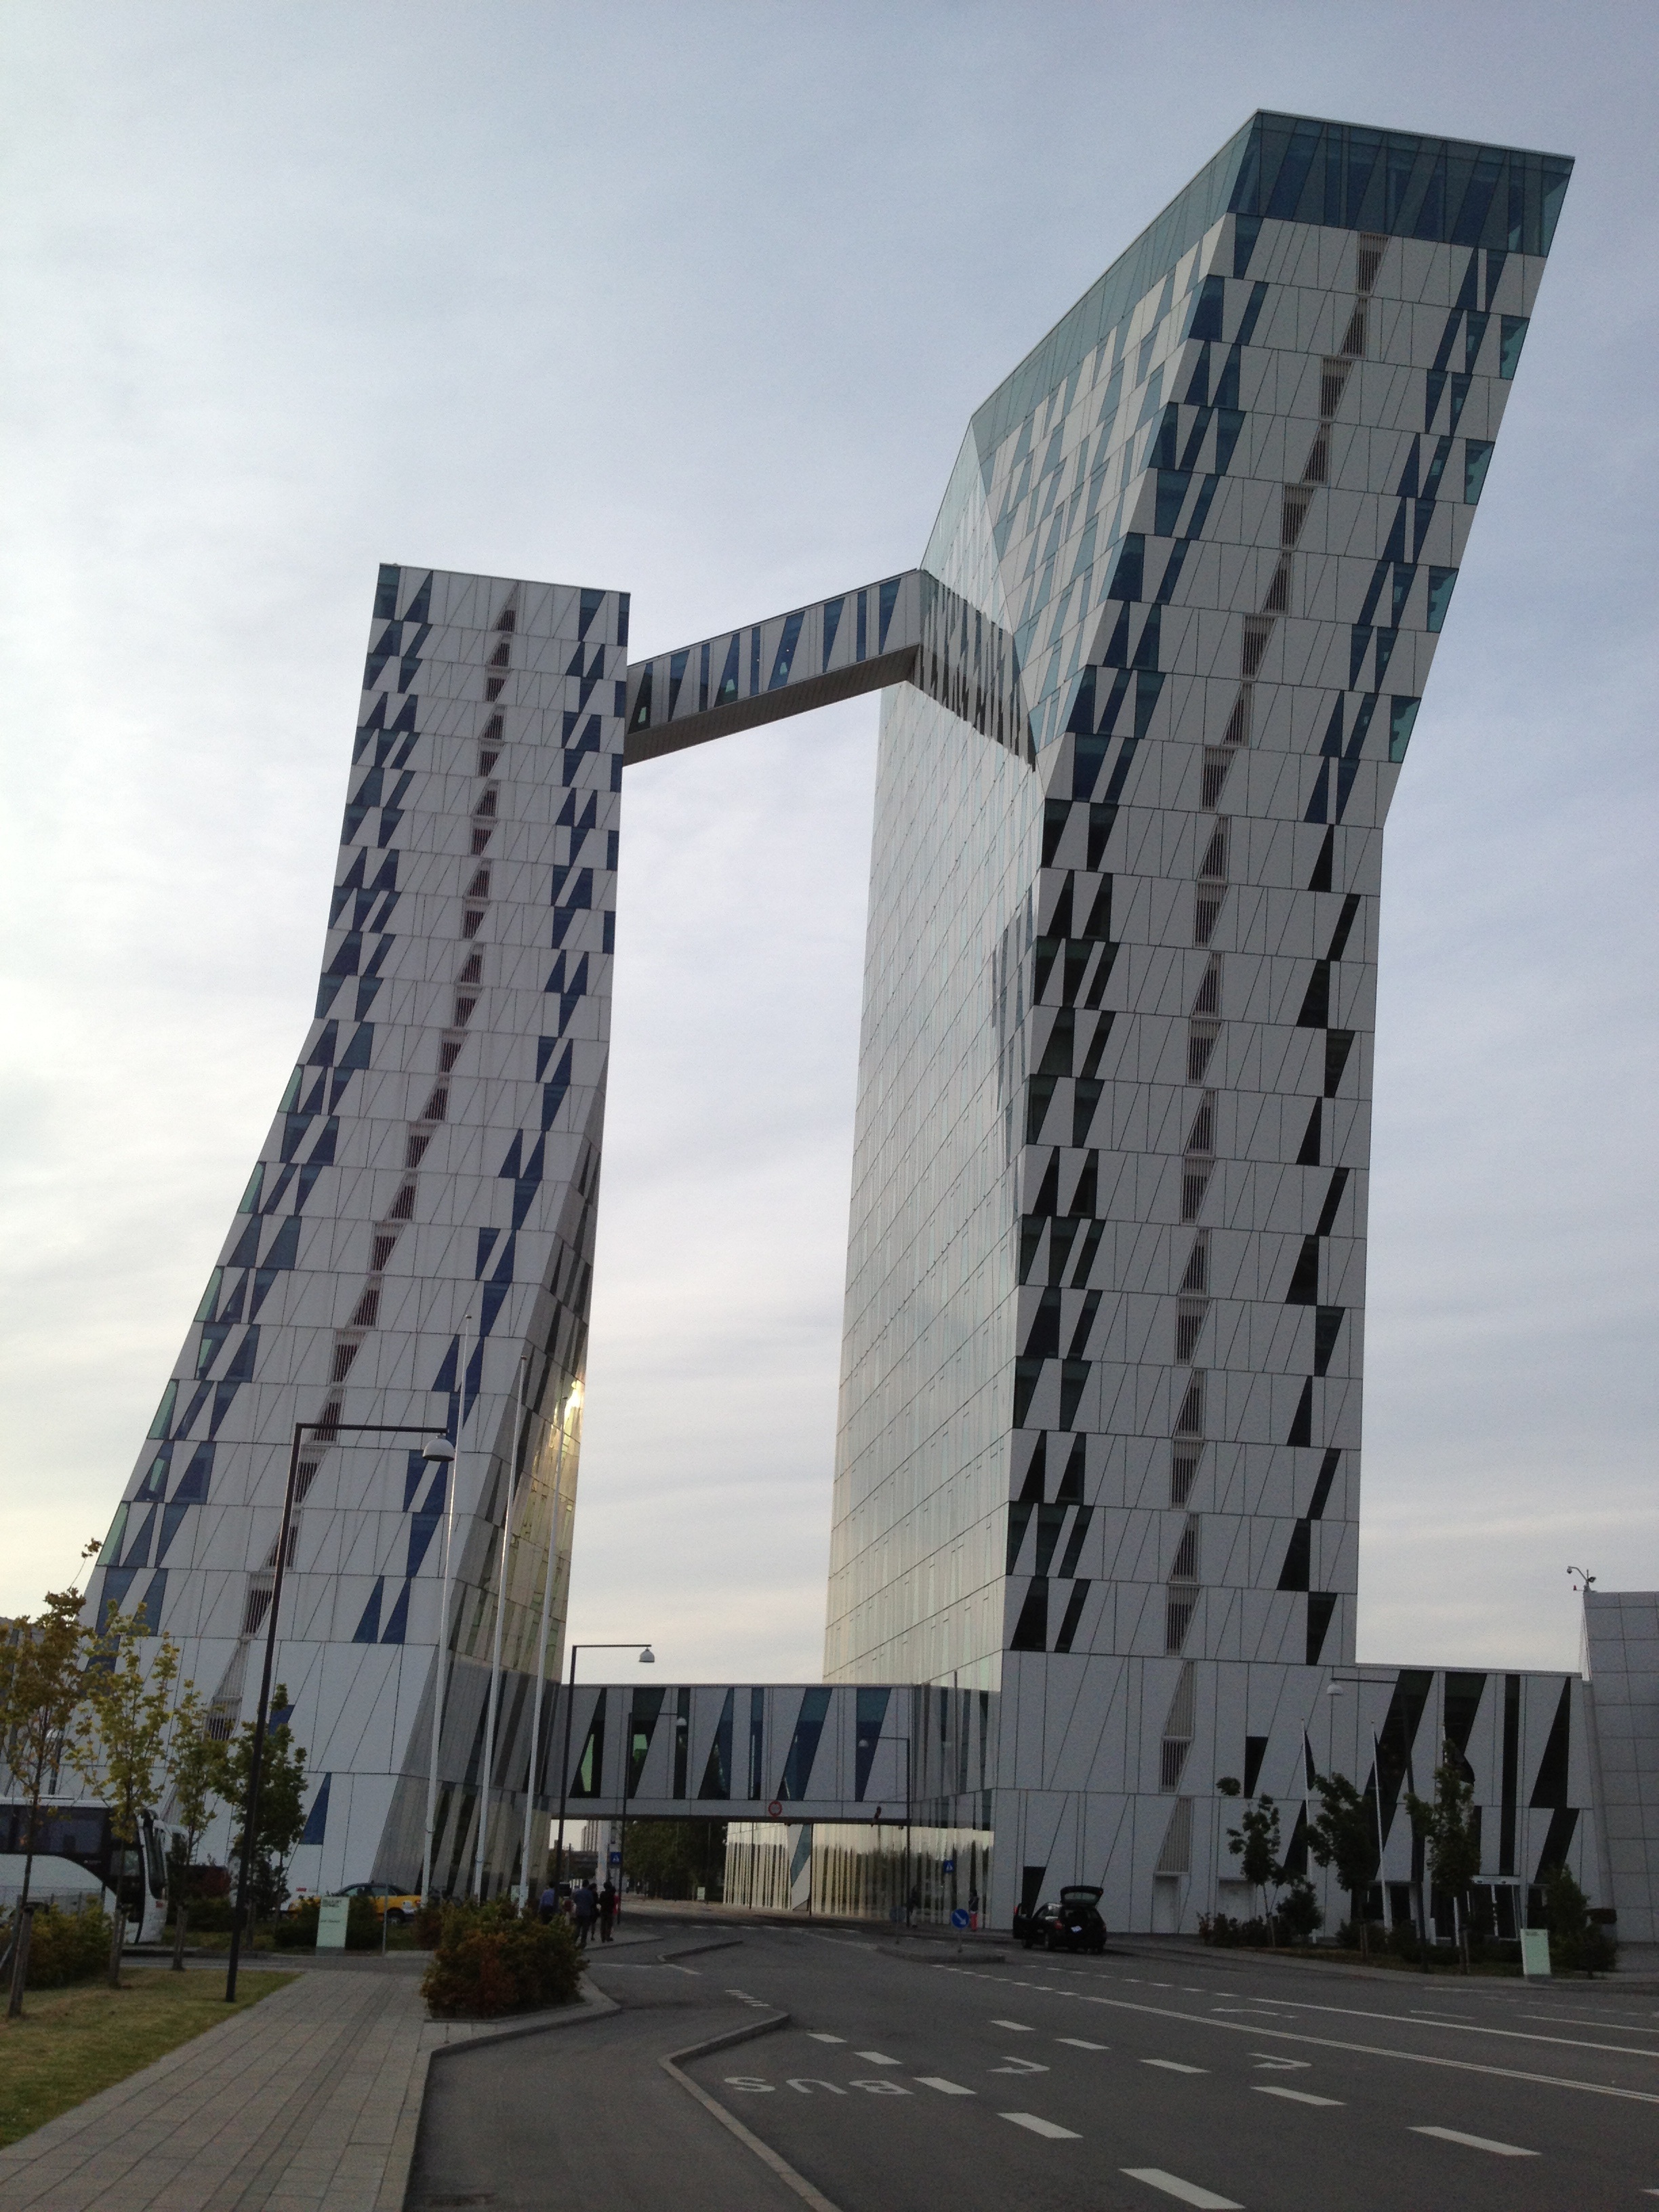
architecture, structure, building, skyscraper, monument, arch, tower, landmark, facade, tower block, headquarters, street photography, science and technology, brutalist architecture